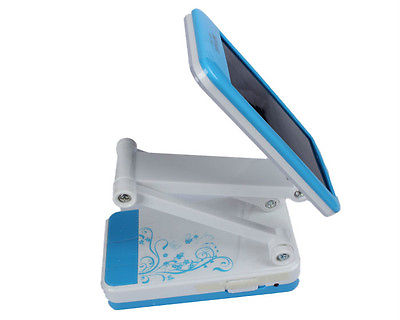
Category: lamp